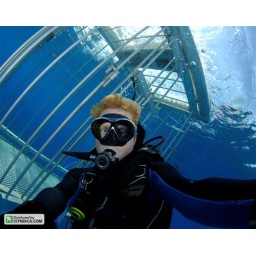
scuba diver with shark cage in clear water